Uniforms and insignia of the Sturmabteilung

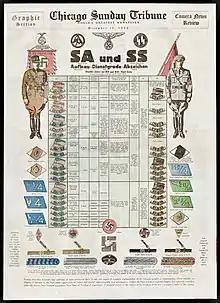
A German poster showing uniforms and insignia of "Sturmabteilung" (to the left) and "Schutzstaffel" (SS, to the right), two paramilitary branches of the Nazi Party, published in English by the "Chicago Sunday Tribune" 1933. The caption reads: "Putting masculine Germany into uniforms of types portrayed above is only one aspect of complete regimentation of the German people – a regimentation which includes reshaping of thought in the Nazi mold, suppression of rights, and control and censorship over newspapers."

In 1927, the officer rank of "SA-Führer" became known by the title of "Sturmführer" and a higher officer rank known as "Sturmbannführer" was created to be held by battalion formation commanders directly subordinate to the "Standartenführer". In 1928, an expansion of SA enlisted ranks was required in response to the growing rank and file membership of the SA troopers. These new titles and ranks were denoted by an insignia system which consisted of silver pips pinned to a wearer's collar. The pip system was adopted from the "Stahlhelm" veteran's group which was closely connected to the SA both in dual membership and ideological design.